Hadar Hatorah

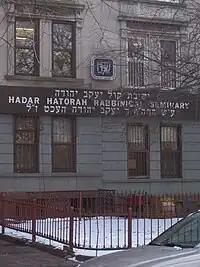
Yeshiva Hadar Hatorah on Eastern Parkway in Crown Heights, Brooklyn

Hadar Hatorah (full name: Yeshiva Kol Yaakov Yehuda Hadar Hatorah Rabbinical Seminary) is a Chabad men's yeshiva in Brooklyn, New York. It is the world's first yeshiva for "baalei teshuva".